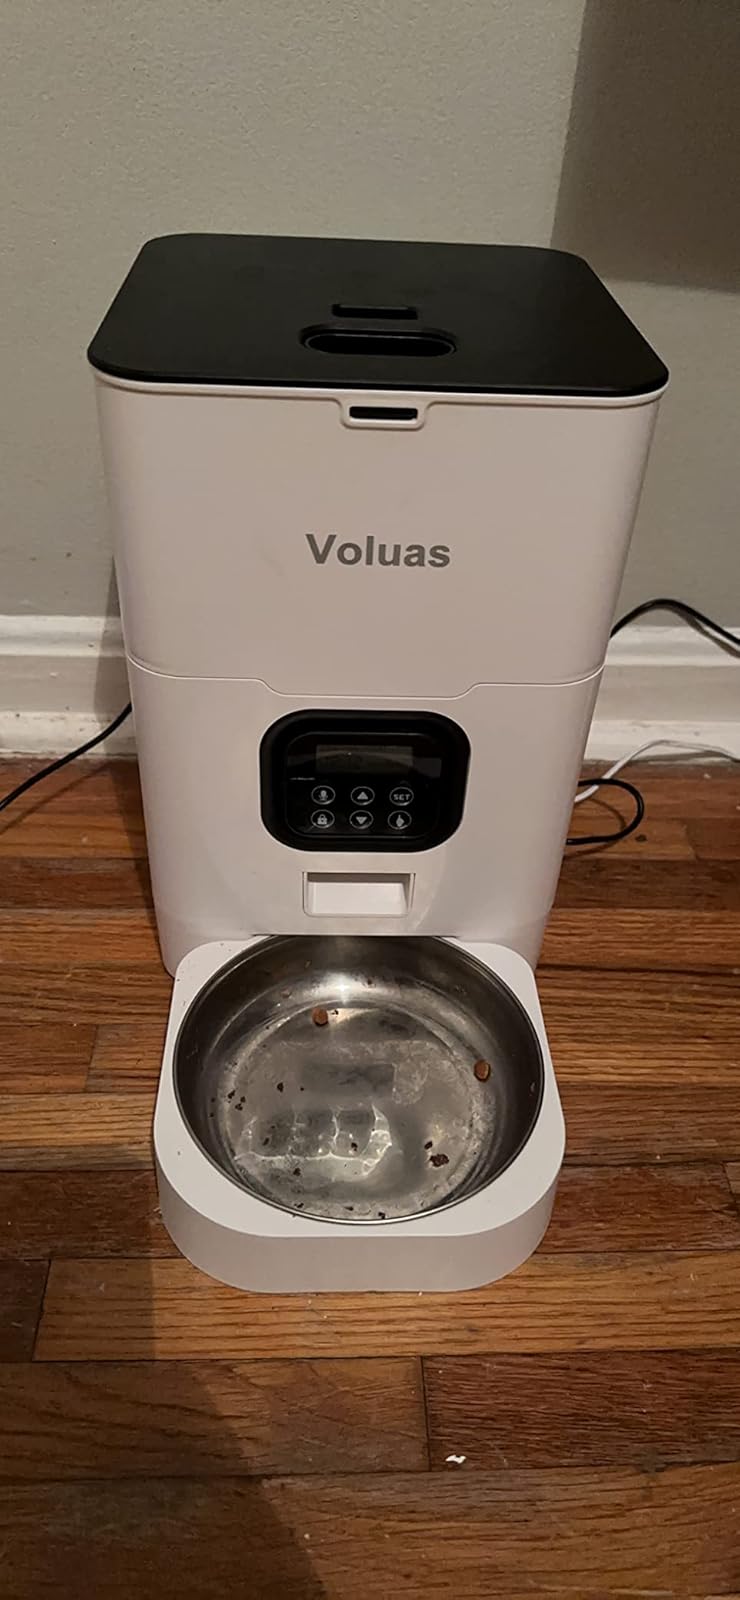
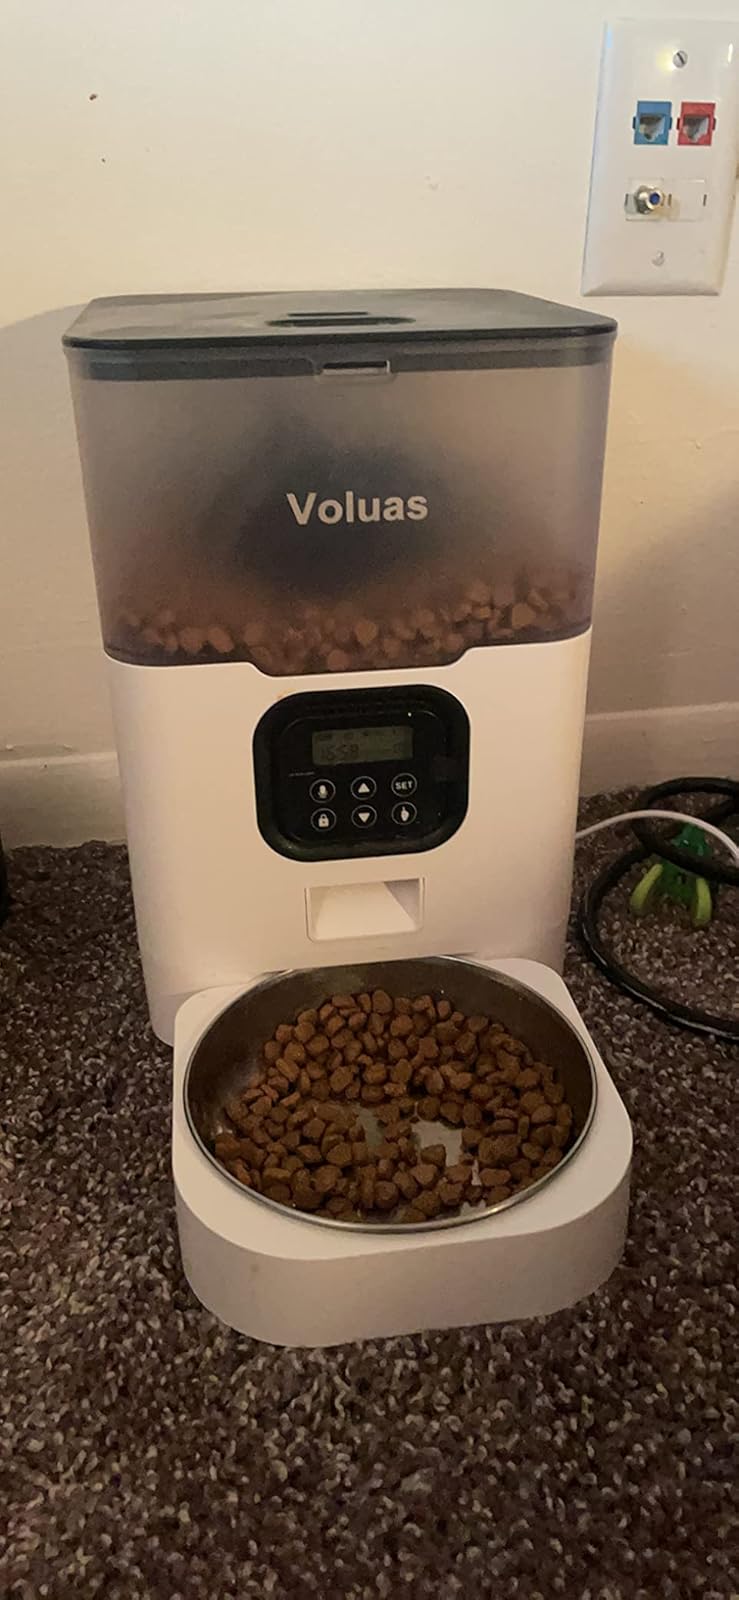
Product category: items_feeder
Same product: no